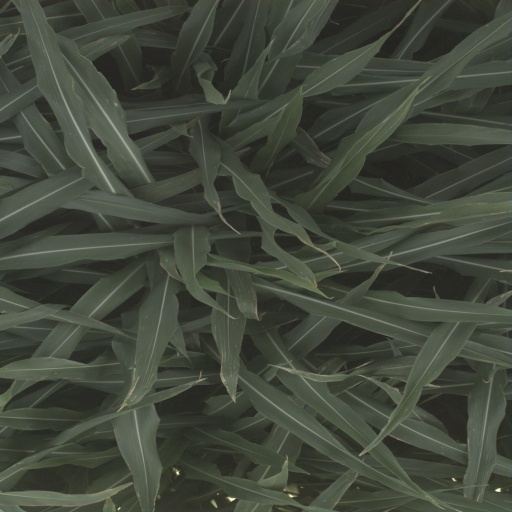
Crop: sorghum